Balut
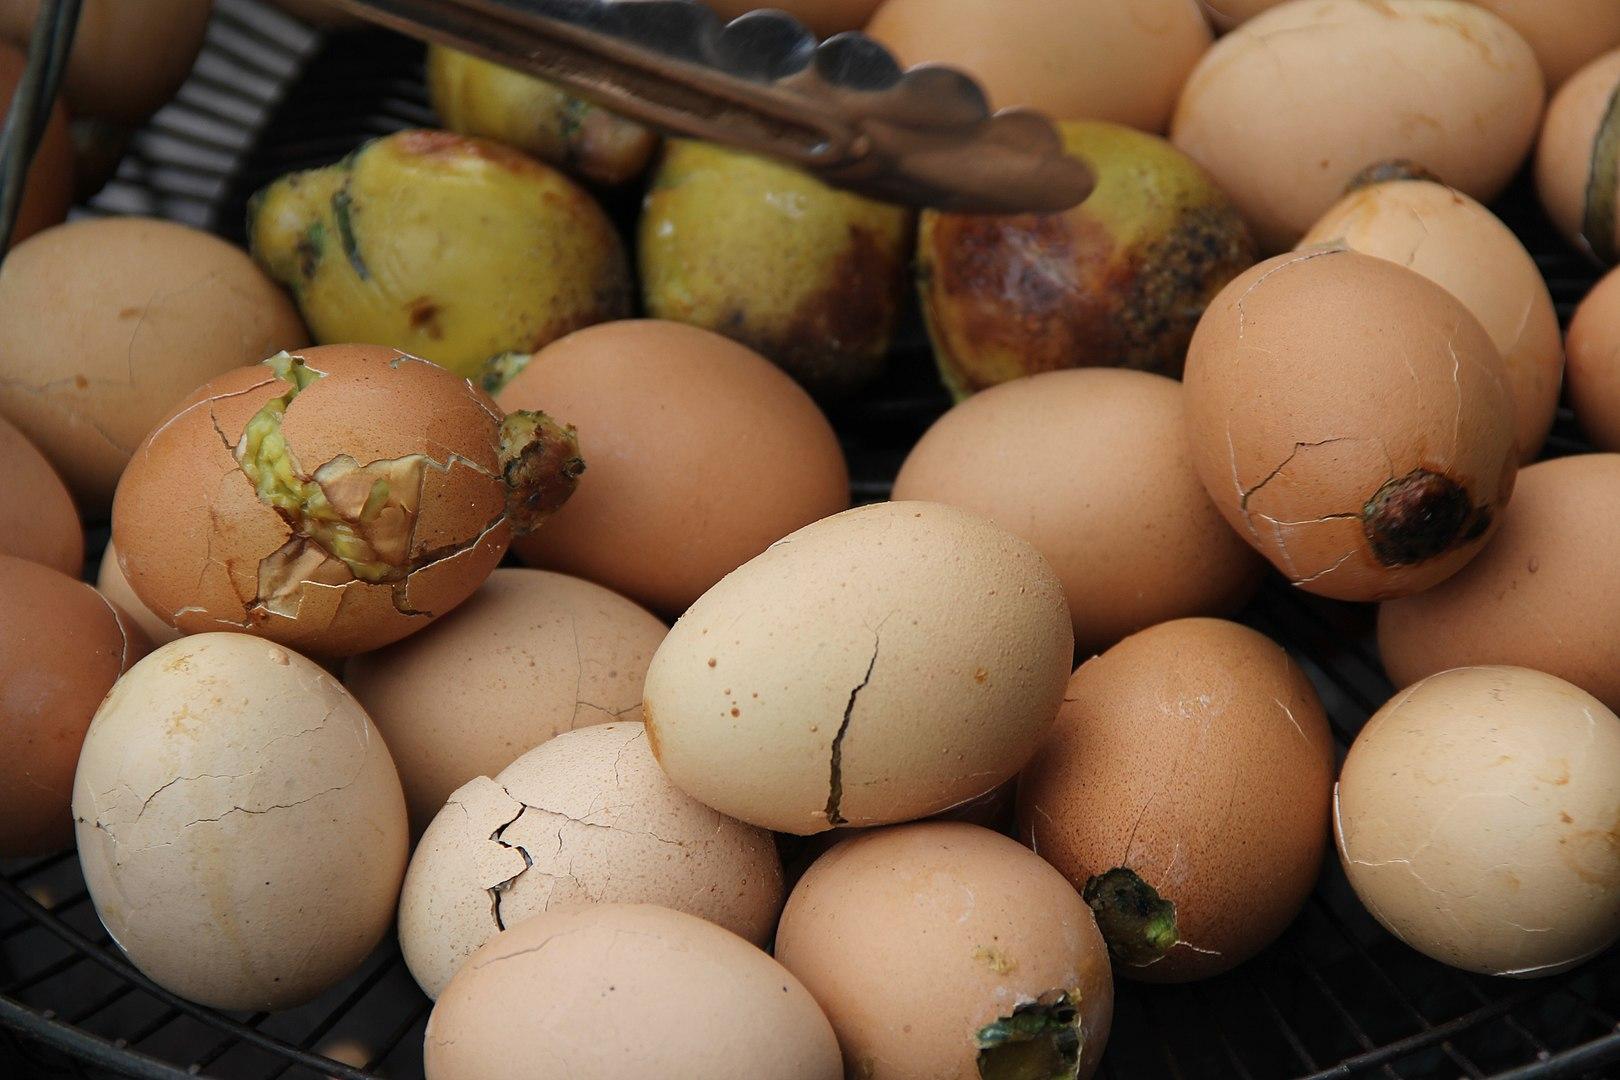
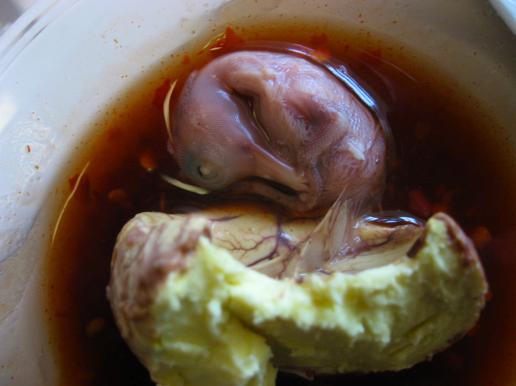
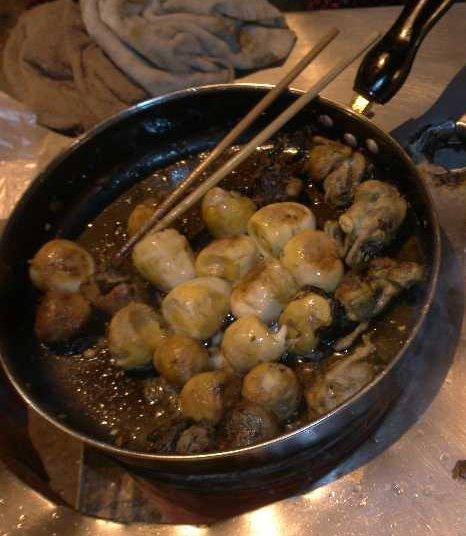
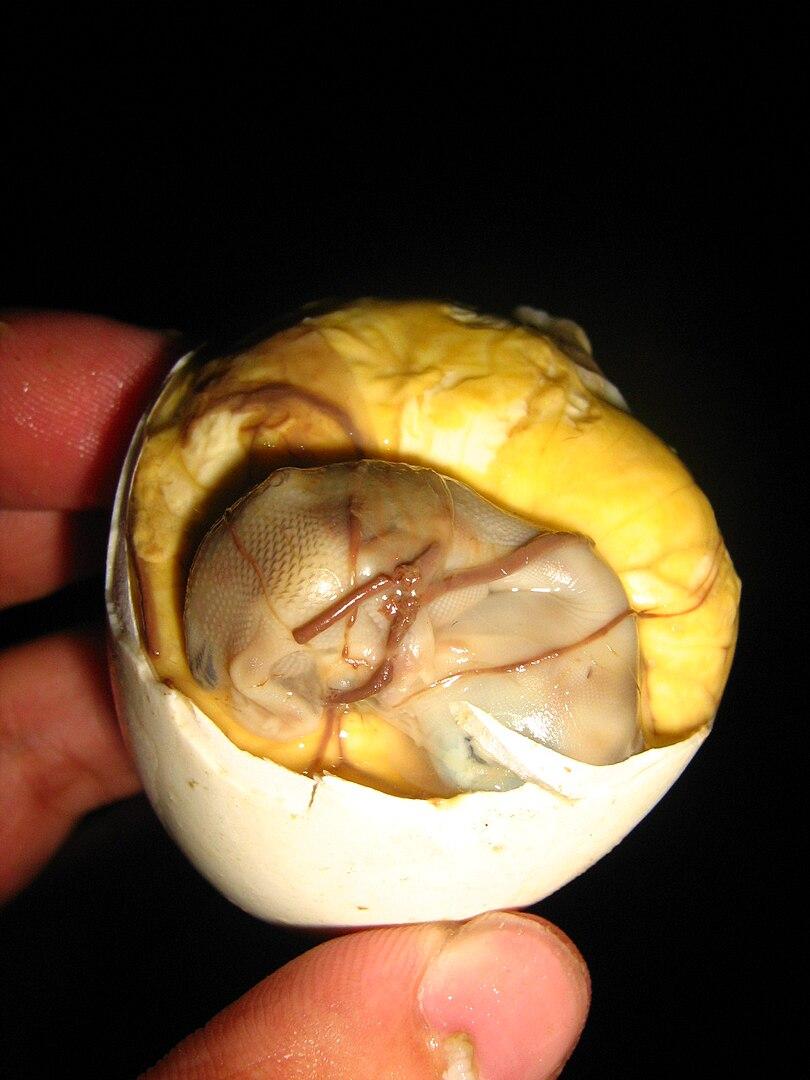
Also known as:
ar - Arabic: بالوت
arz - Egyptian Arabic: البالوت
bcl - Central Bikol: Balut
bn - Bangla: বালট
ca - Catalan: Balut
ceb - Cebuano: Balut
cs - Czech: Balut
da - Danish: Balut
de - German: Balut
eo - Esperanto: Baluto
es - Spanish: Balut
fr - French: Balut
hi - Hindi: बलुट
id - Indonesian: Balut
ilo - Iloko: Balut
it - Italian: Balut
ja - Japanese: バロット
jv - Javanese: Endhog Balut
kbd - Kabardian: Бэлут
ko - Korean: 발룻
la - Latin: Balut
ml - Malayalam: ബെലൂട്ട്
nb - Norwegian Bokmål: Balut
nl - Dutch: Balut
pl - Polish: Balut
pt - Portuguese: Balut
ro - Romanian: Balut
ru - Russian: Балют
sk - Slovak: Balut
su - Sundanese: Endog Balut
sv - Swedish: Balot
th - Thai: ไข่ข้าว
tl - Tagalog: Balut
tr - Turkish: Balut
uk - Ukrainian: Балут
vi - Vietnamese: Trứng vịt lộn
war - Waray: Balut
yue - Cantonese: 鴨仔蛋
zh - Chinese: 鴨仔蛋
Category: egg (egg)
Cuisine: Filipino
Associated cuisines: Filipino
Area: Philippines
Countries: Philippines, Vietnam, Cambodia
Region: South Eastern Asia, , , ,
The dish is a fertilized developing egg embryo that is boiled or steamed and eaten from the shell.